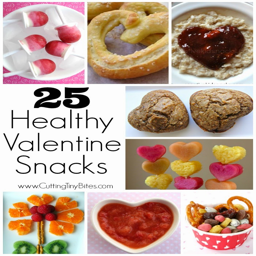
healthy snacks for kids for holiday .